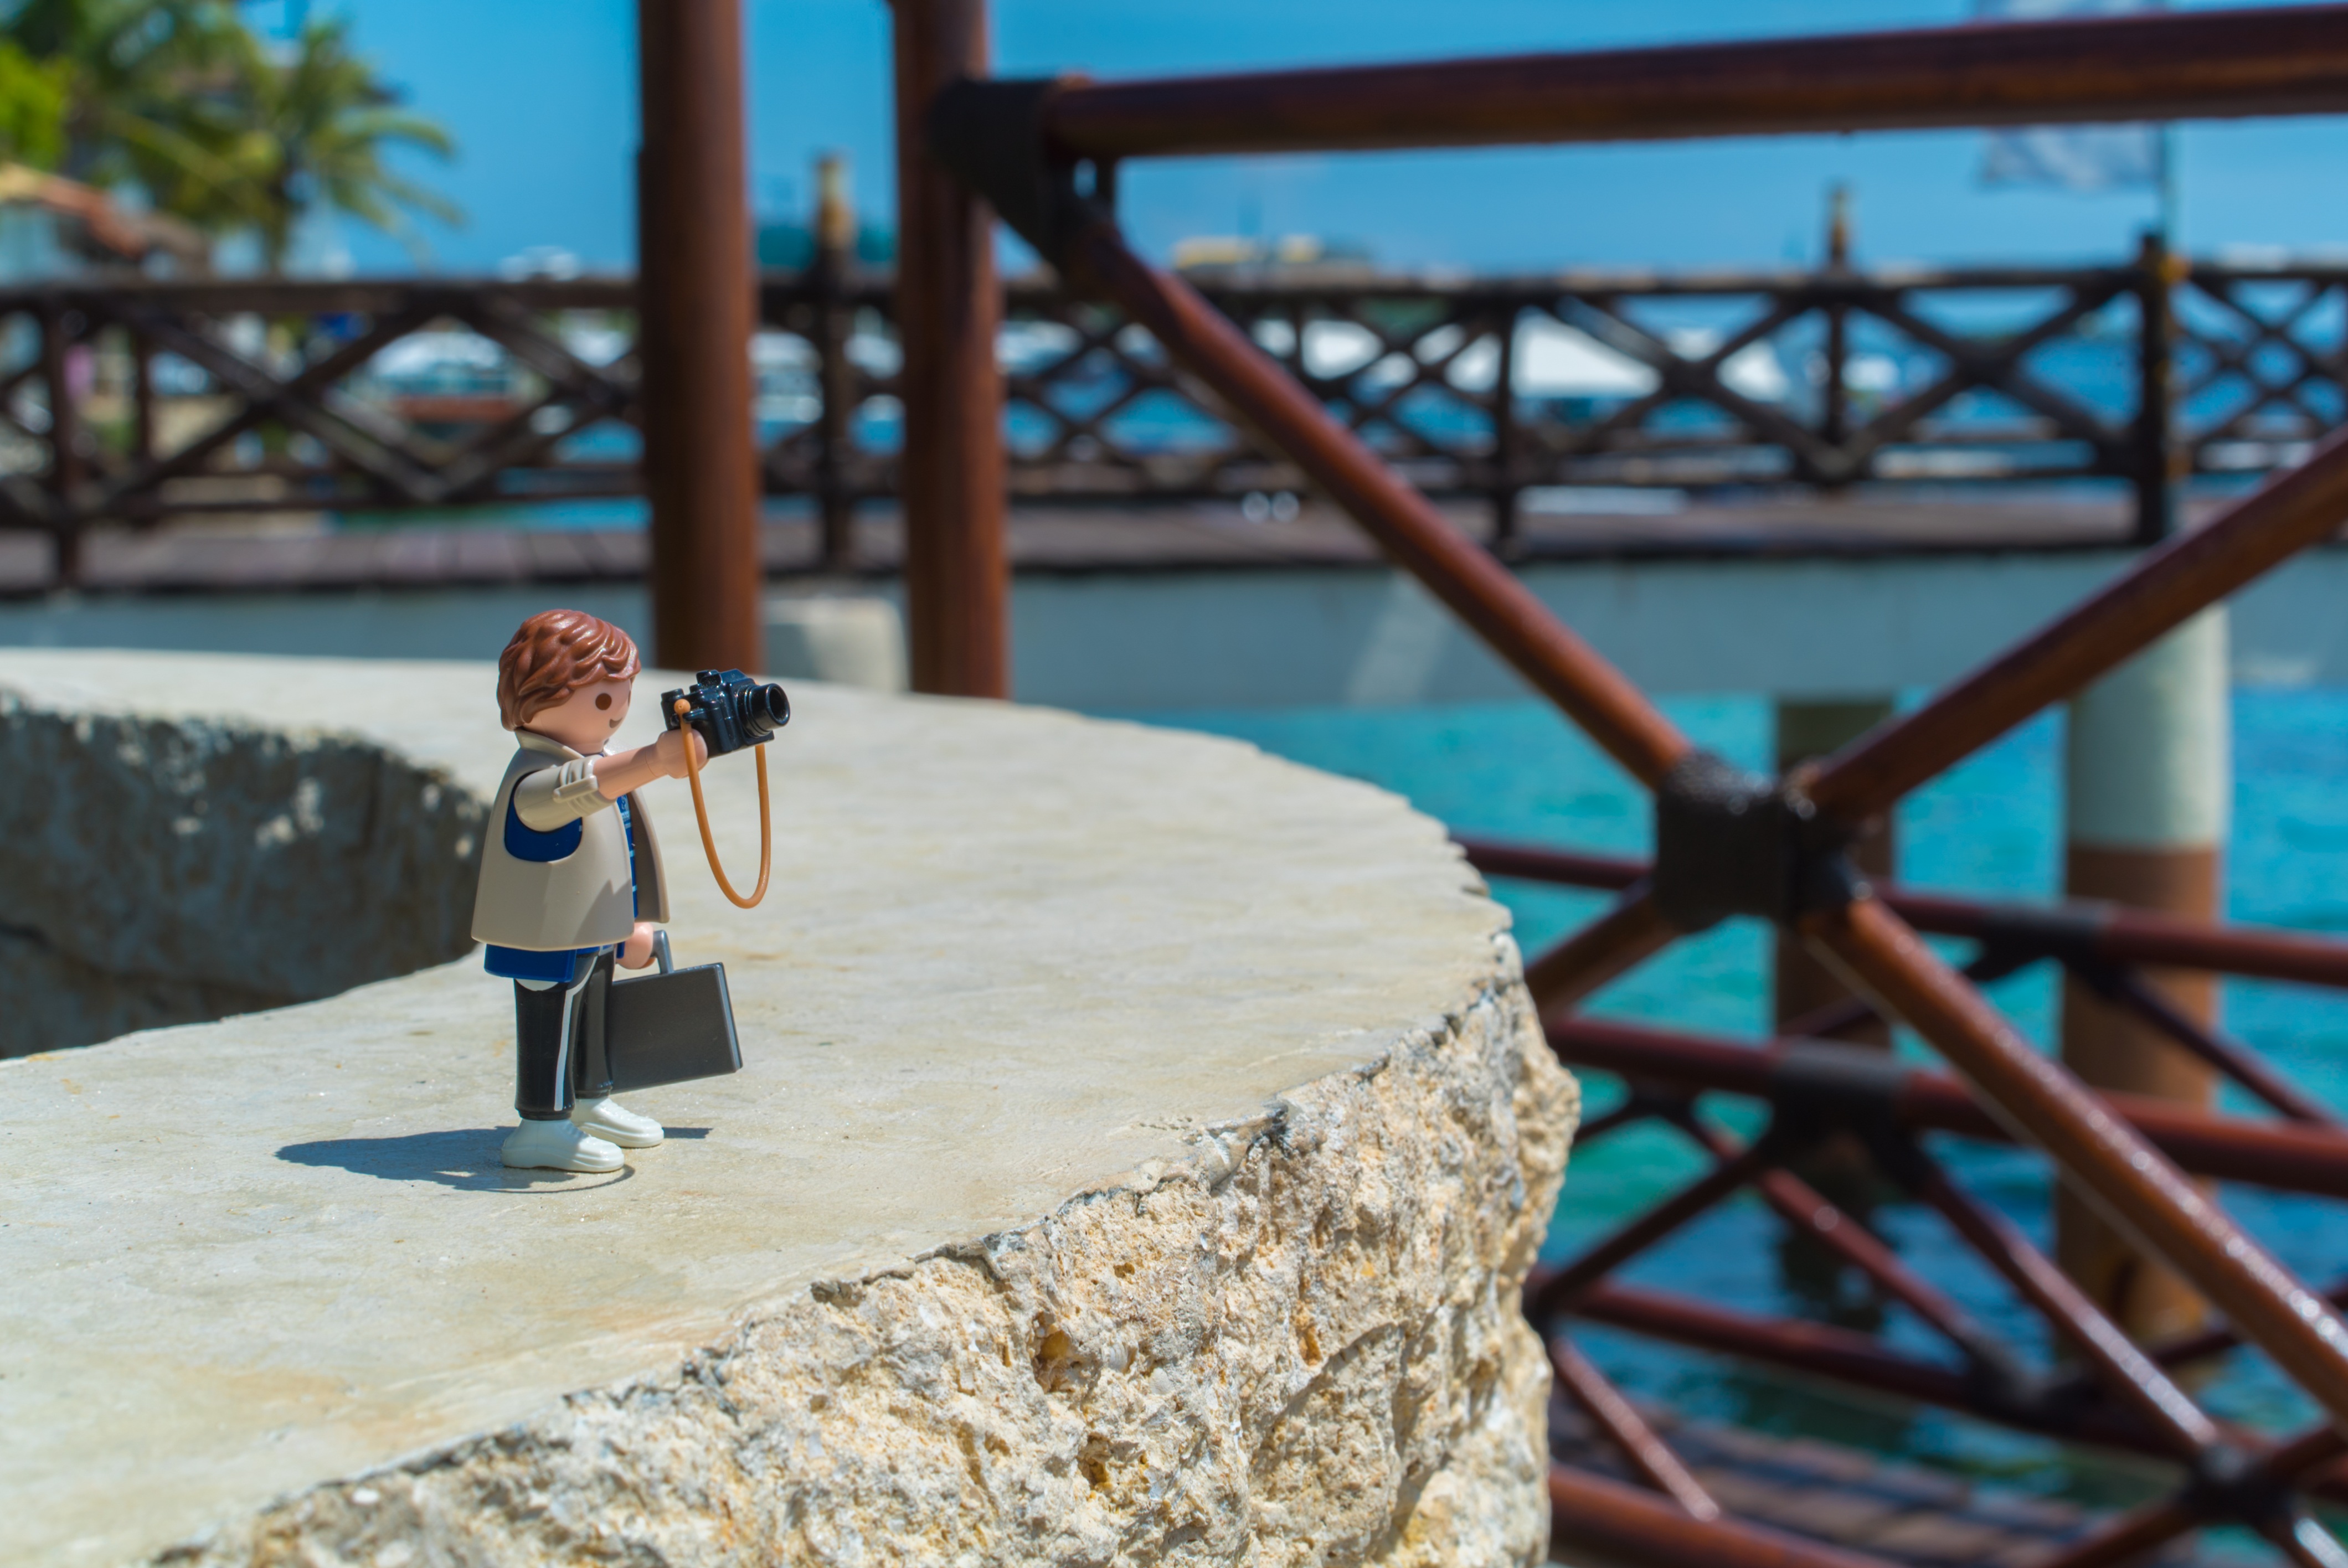
beach, sea, coast, ocean, camera, photographer, summer, vacation, tourist, travel, blue, leisure, toy, playmobil, shooting, details, photographers, ex 4, props